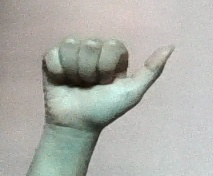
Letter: dhad